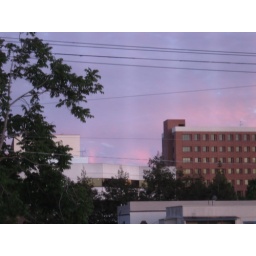
Taken from my bedroom window looking south in San Jose, CA